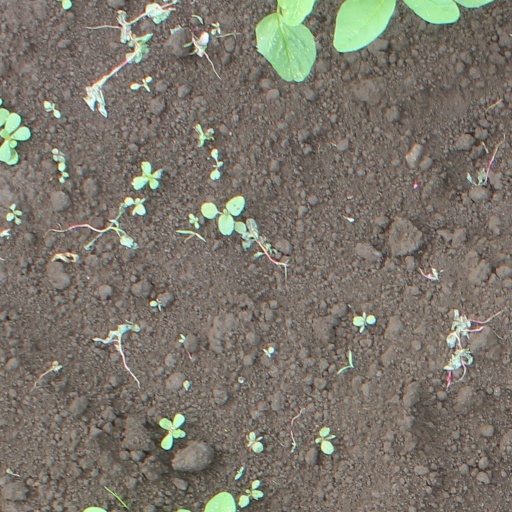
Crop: soybean